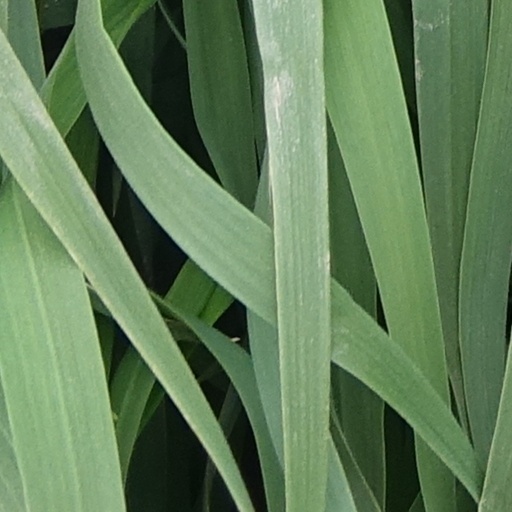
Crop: wheat